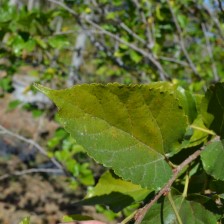
Variety: Kamphaengsaeng42